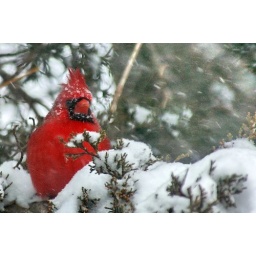
Cardinal sitting in a cedar tree outside our window during the big Feb 2011 Snowstorm.